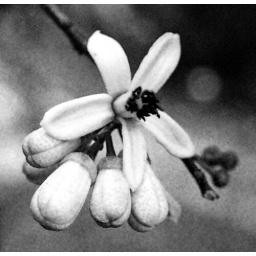
December 2005 - a little white flower in Costa Rica